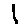
Label: 1